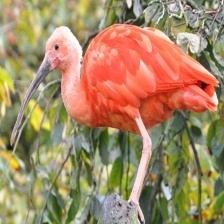
Species: SCARLET IBIS
Scientific name: EUDOCIMUS RUBER